Divisadero de Pinamar railway station

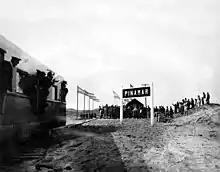
First passenger train arriving in Pinamar station, August 1949

By the beginning of the 20th century, the agricultural producers that lived next to the Atlantic coast were forced to make long trips driving their cattle to the BAGSR stations of the Constitución–Mar del Plata line. After their requests, the BAGSR built a branch from Gral. Guido to Juancho in General Madariaga Partido.